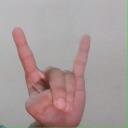
अक्षर: श